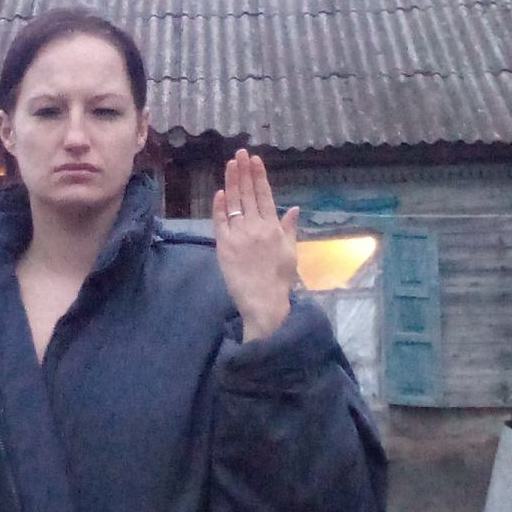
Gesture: stop_inverted